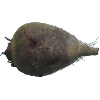
Label: Beetroot 1